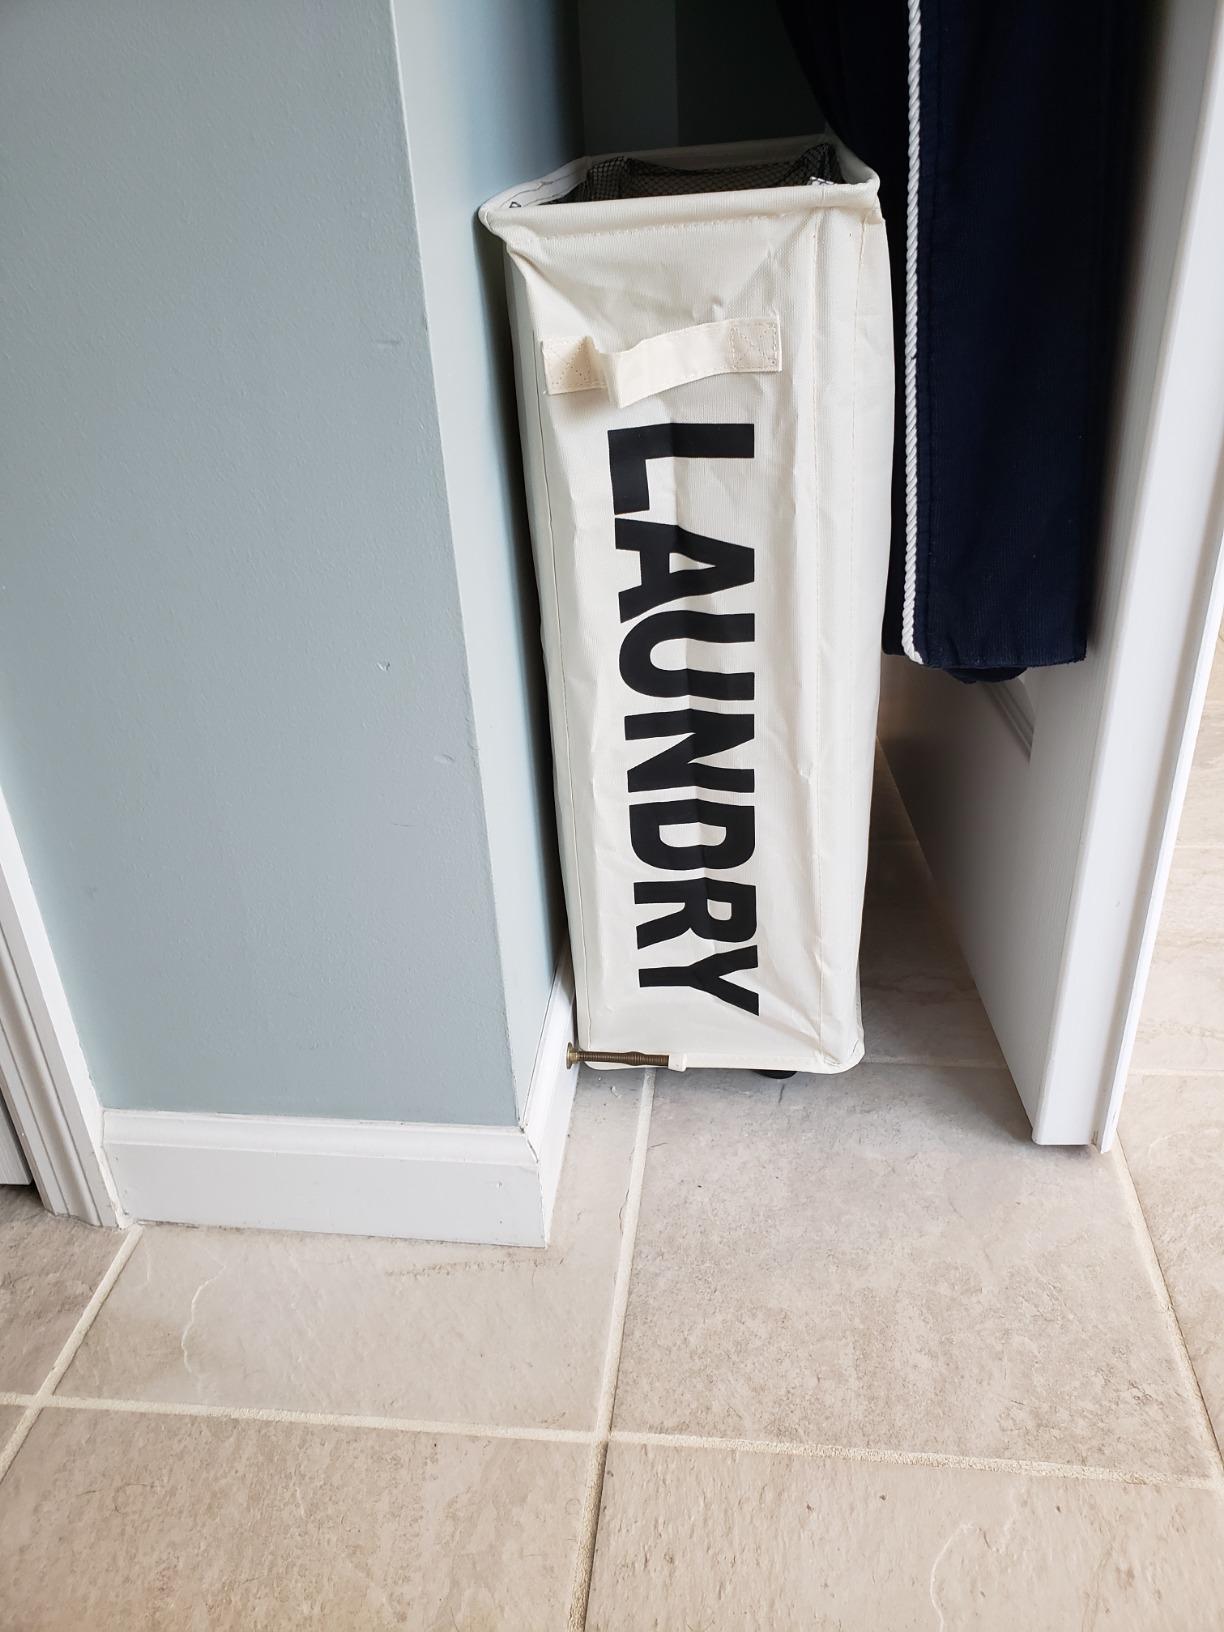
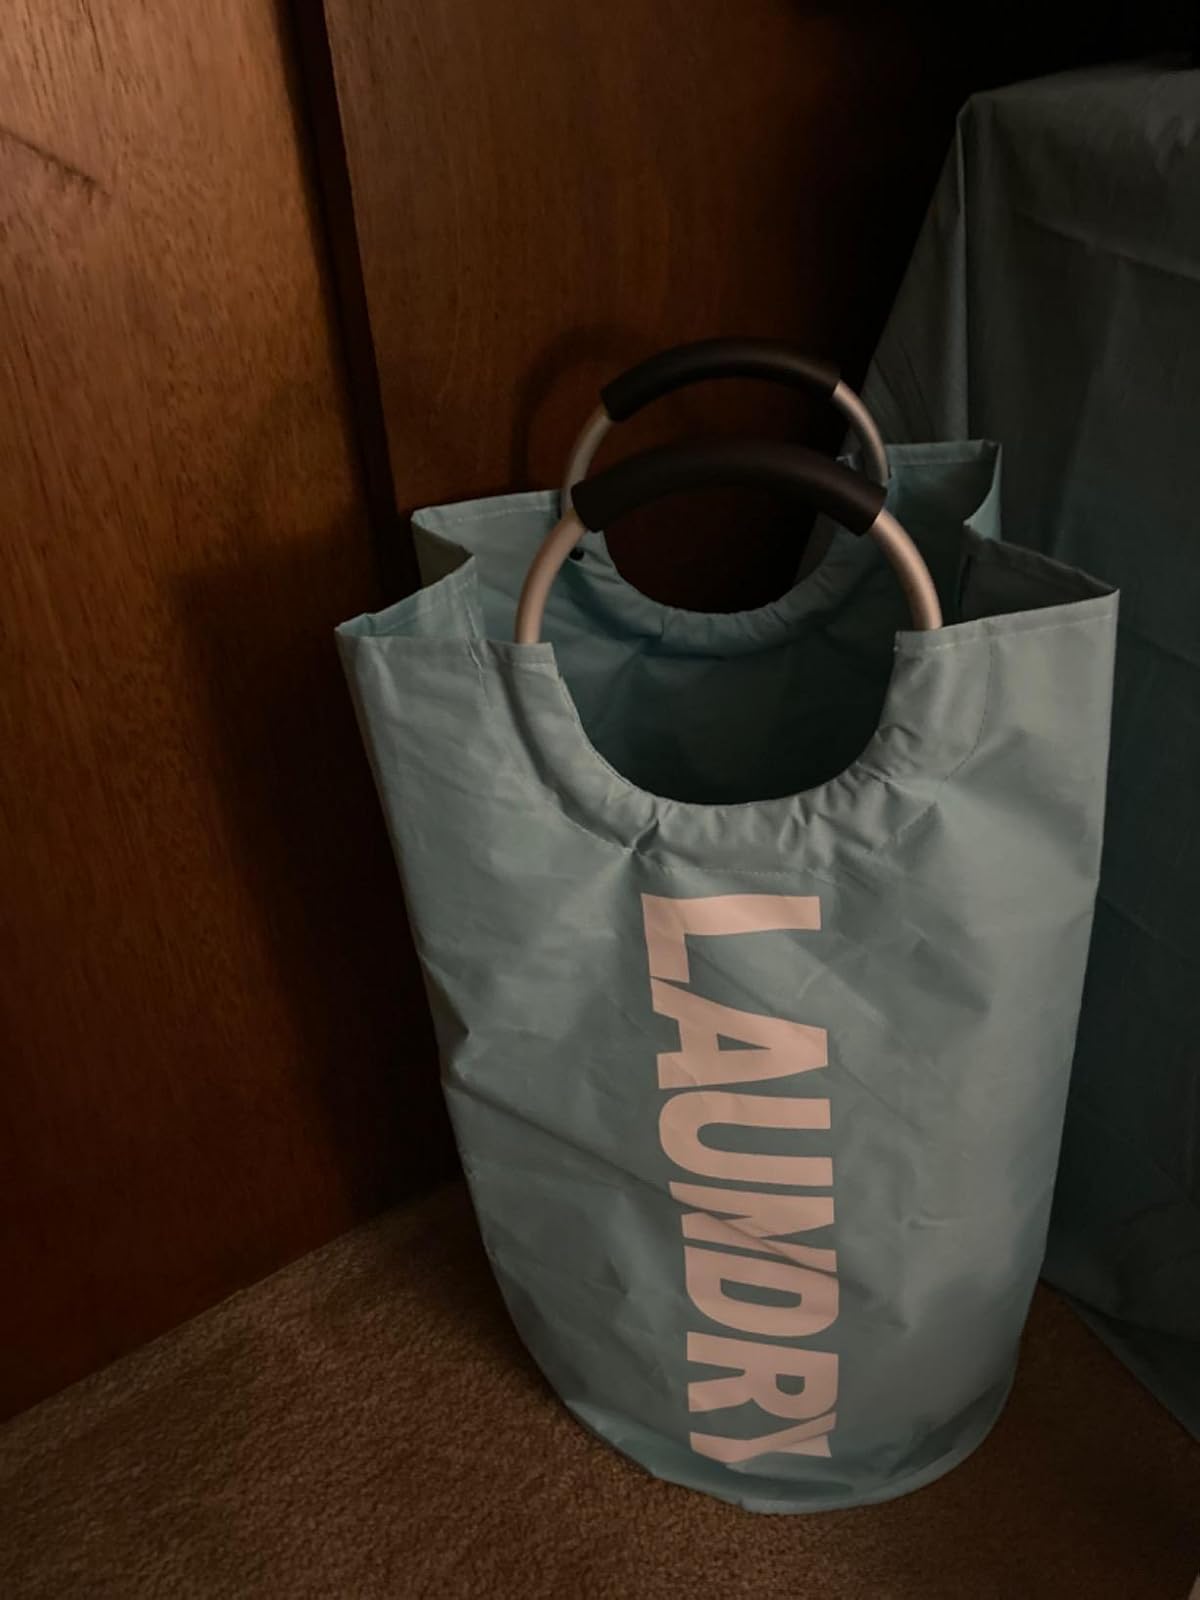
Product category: items_hamper
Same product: no